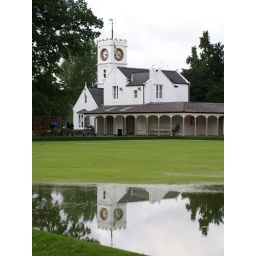
The clock tower reflected in the flooded bowling green